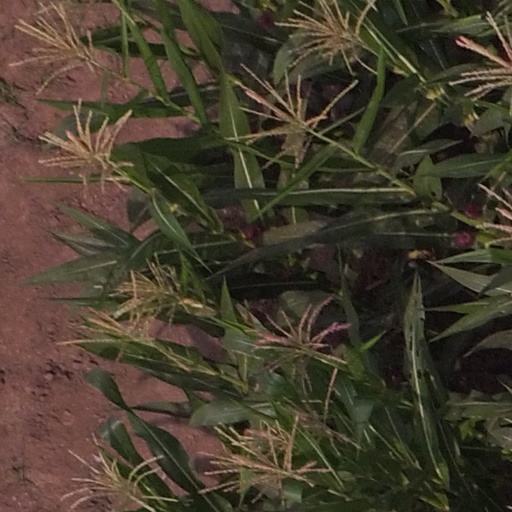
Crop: maize; corn